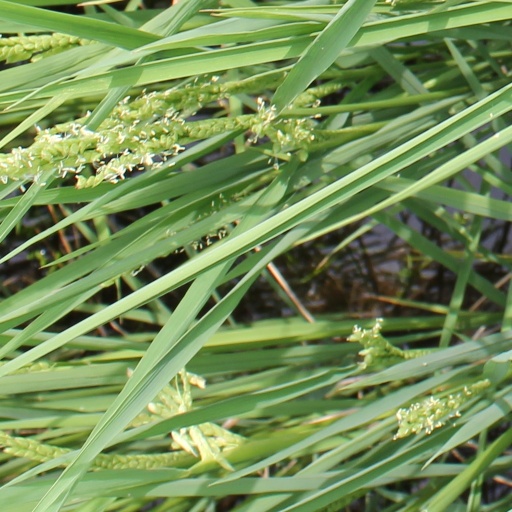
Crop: rice